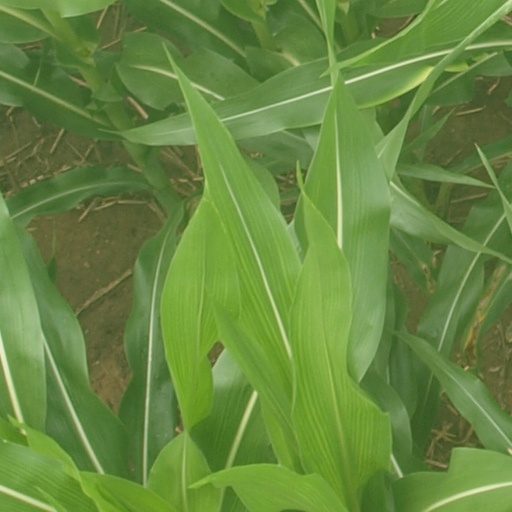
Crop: maize; corn